Gerry Carroll

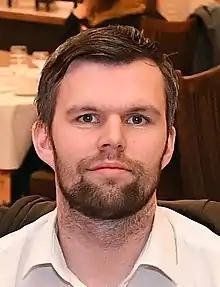
Carroll in 2016

Gerry Carroll (born 27 April 1987) is a People Before Profit politician and socialist activist from Belfast, Northern Ireland, who has been a Member of the Legislative Assembly (MLA) for Belfast West since 2016. Carroll also served as a Belfast City Councillor for the Black Mountain DEA from 2014 until 2016.